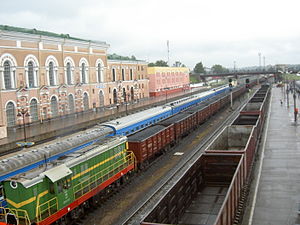
Vitebsk / Økonomi
Vitebsk jerbanestation 2009
Vitebsk er en by i det nordøstlige Hviderusland tæt på grænsen til Rusland. Byen er administrativt centrum for Vitebsk voblast, har et areal på 124,5 km² og har 377.960 indbyggere, hvilket gør den til landets fjerdestørste by efter Minsk, Homel og Mahiljow.